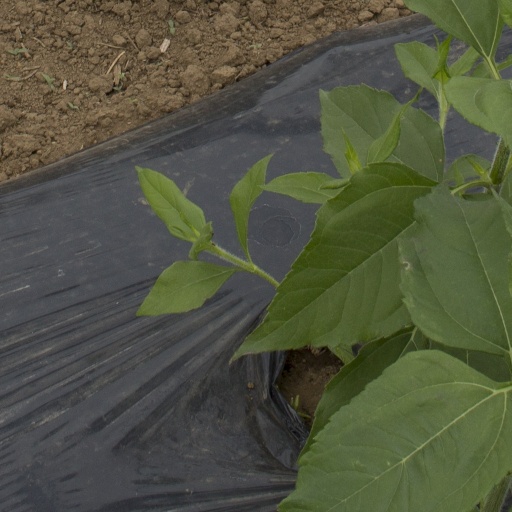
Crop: Jerusalem artichoke